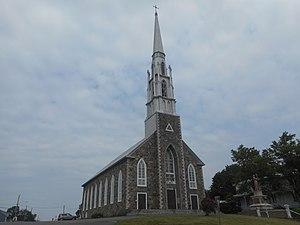
Église de Saint-Denis-de-la-Bouteillerie
Saint-Denis-De La Bouteillerie est une municipalité dans la municipalité régionale de comté de Kamouraska au Québec, située dans la région administrative du Bas-Saint-Laurent.